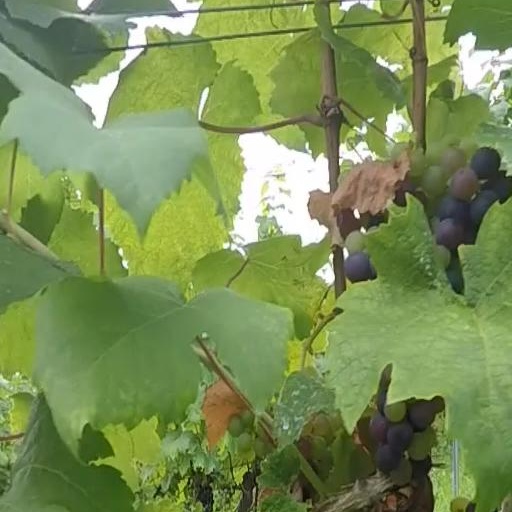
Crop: grape